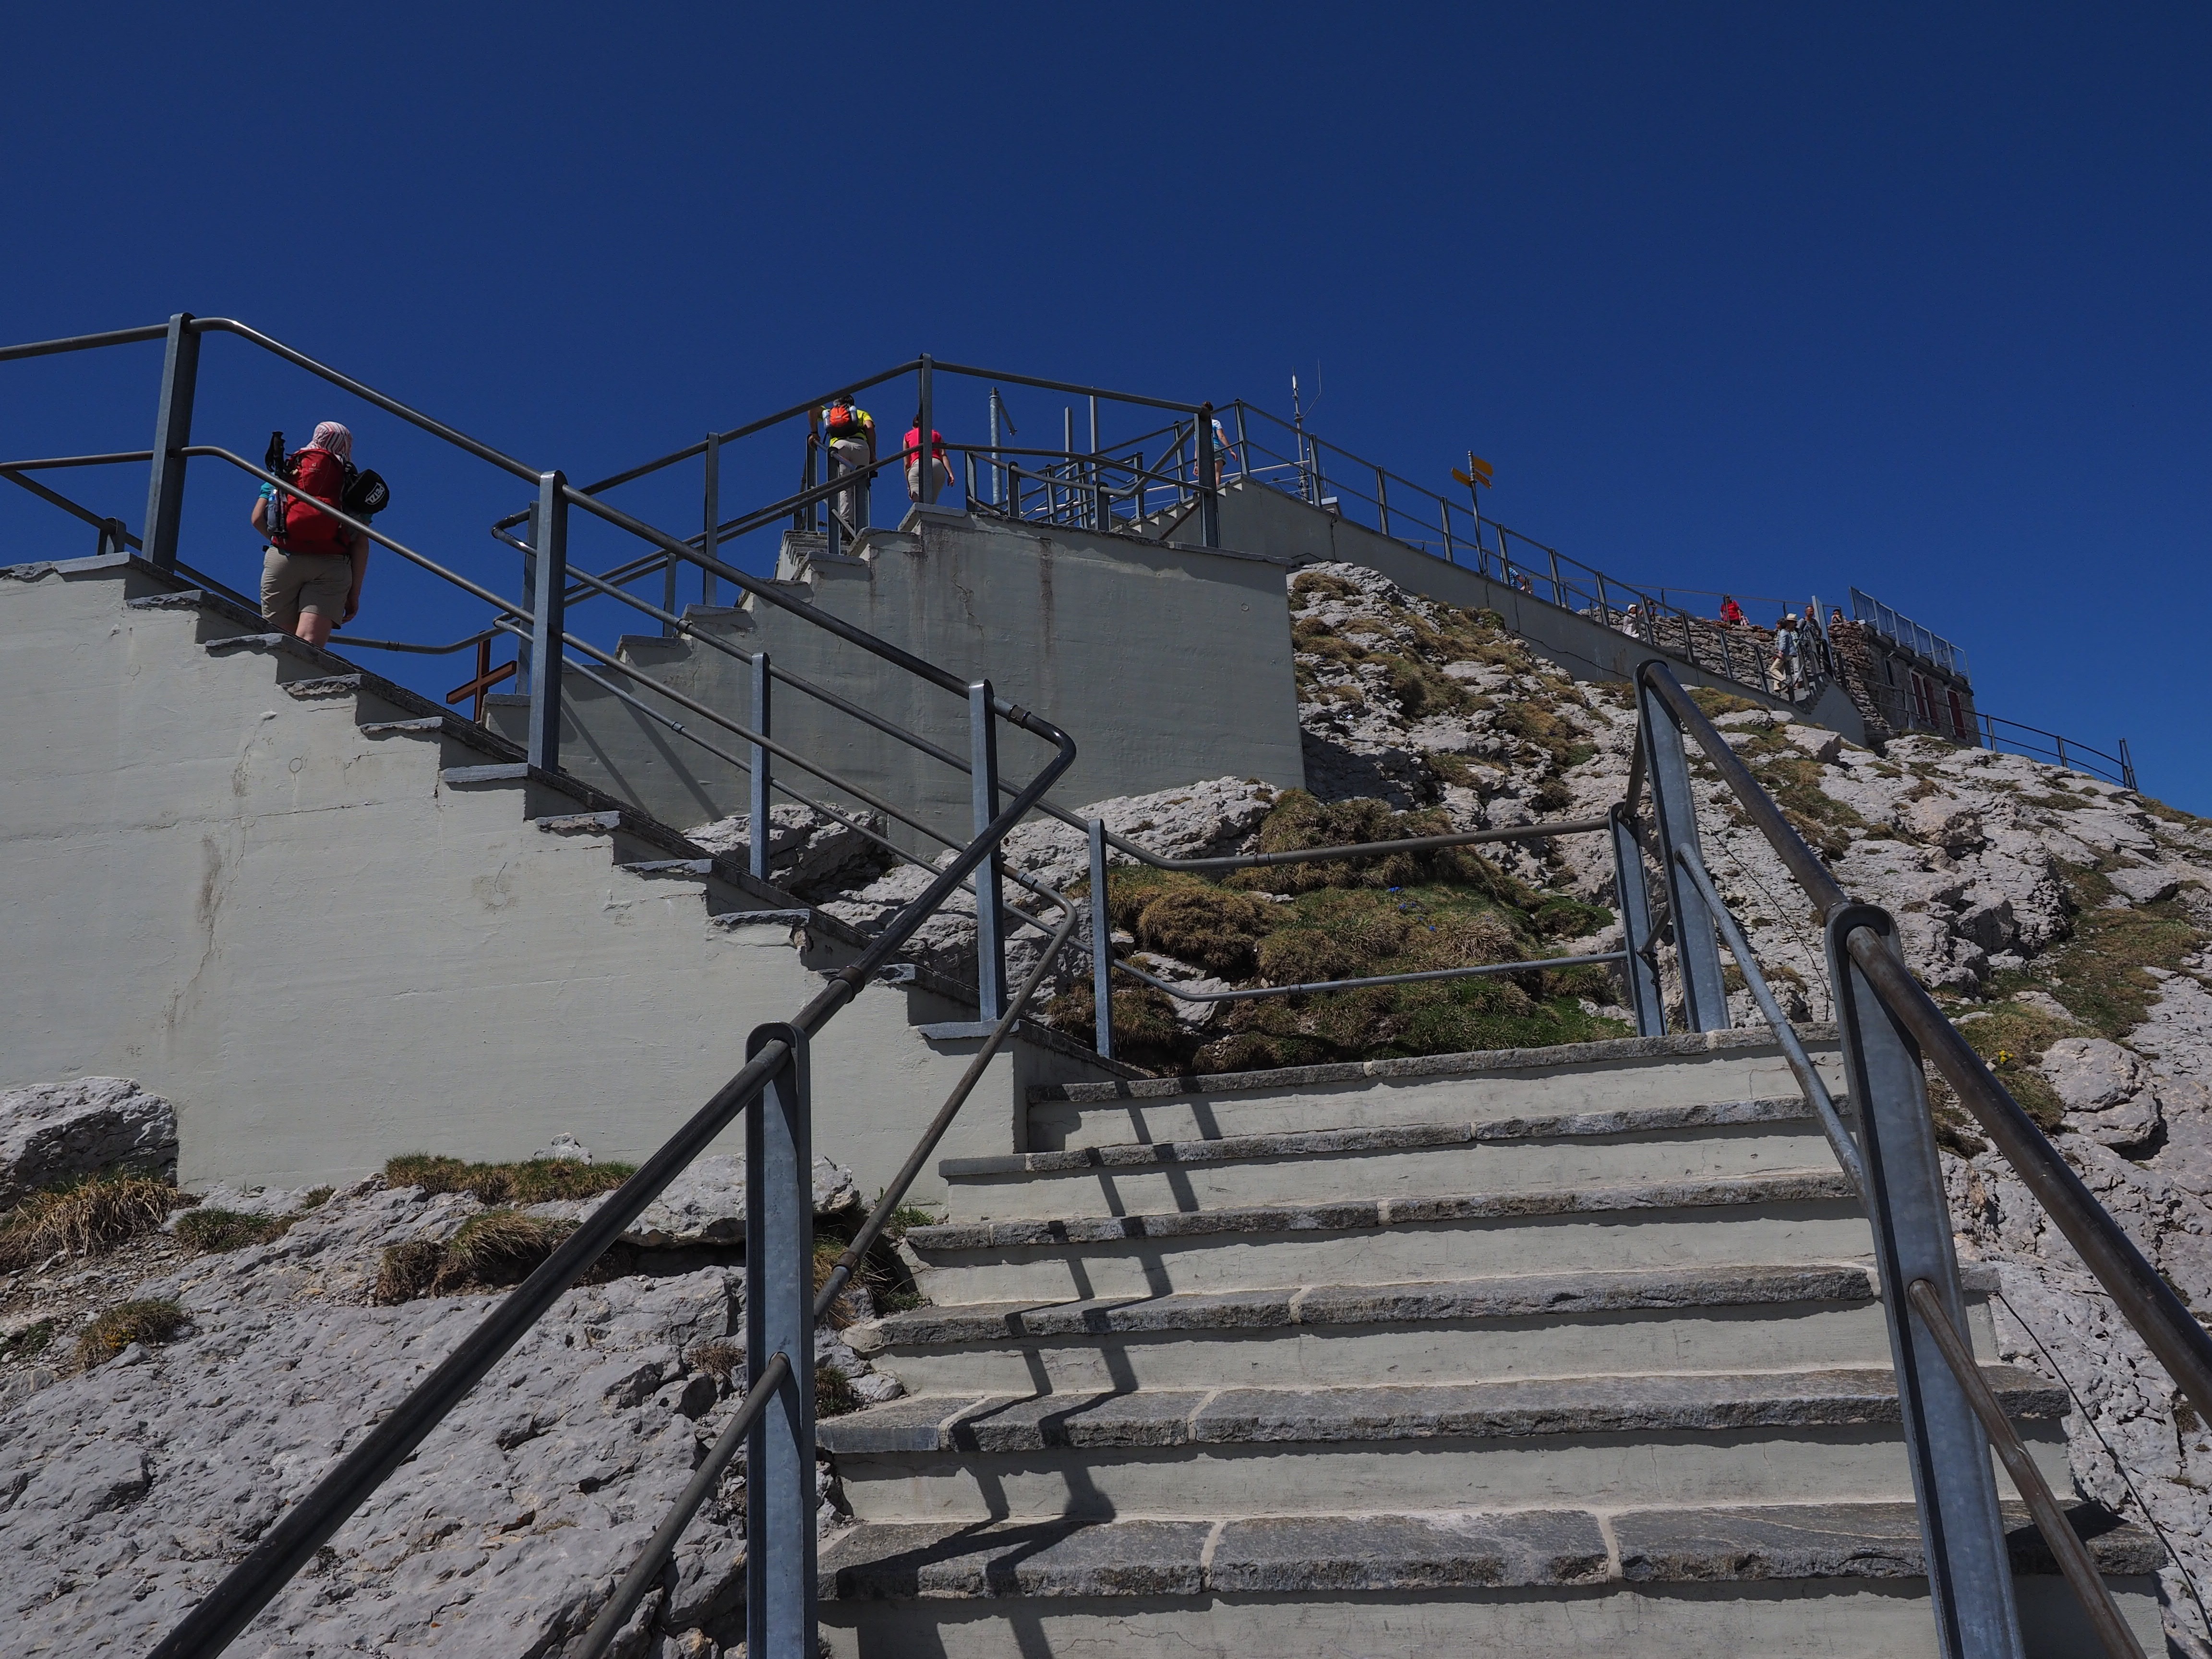
track, staircase, transport, stairs, rise, gradually, s ntis